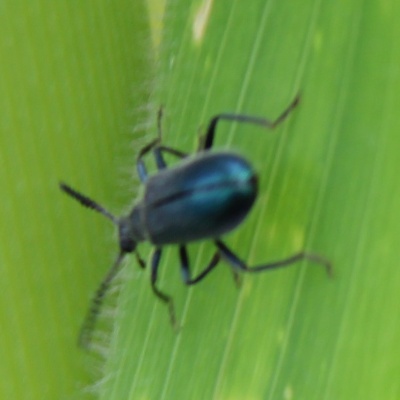
Crop: Maize
Condition: leaf beetle